Representative democracy in Singapore

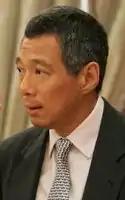
Lee Hsien Loong, the Prime Minister of Singapore since 2004

The NMP scheme was introduced in 1990 and serves to introduce into Parliament alternative, independent and non-partisan views from minorities and experts. This is said to effectively raises the level of political discourse. Women, for example, who are usually under-represented in parliament, may be appointed as an NMP to provide alternate views. A special select committee of Parliament nominates candidates to be appointed as NMPs by the President on the advice of the Cabinet. In 2010, the number of NMPs was increased from six to nine. NMPs share the same powers and privileges as NCMPs.